Adigeni Municipality

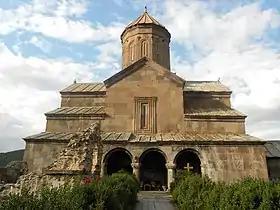
Zarzma monastery

By the start of 2021 the population was determined at 16,092 people, a slight decrease compared to the 2014 census. The population density of the municipality is .